Answer in natural language. Consider the 3D positions of the objects in the scene and not just the 2D positions in the image. Is the centerpoint of  black wooden dresser at a higher height than brown colour desk  shape square? Choose between the following options: yes or no
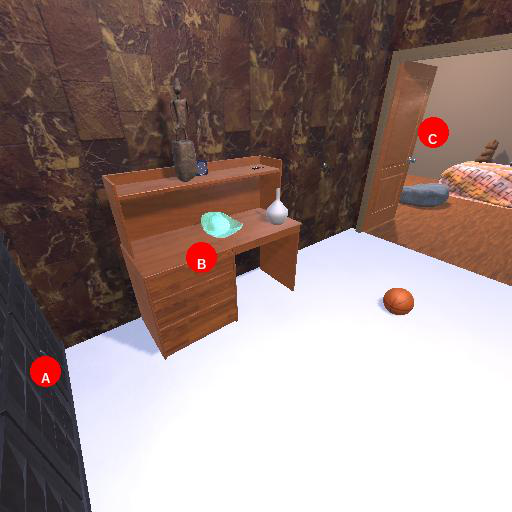
<answer>no</answer>